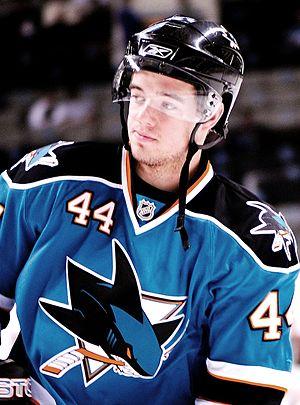
Marc-Édouard Vlasic est un joueur professionnel canadien de hockey sur glace. Il évolue au poste de défenseur.